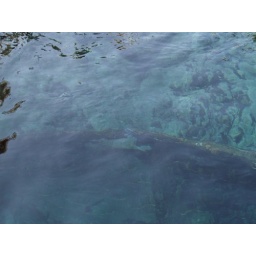
A boat under the water at the Sea world in Durban, South Africa.